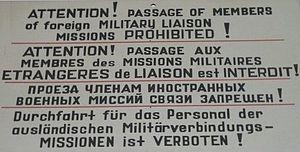
Pancarte à proximité de régions interdites aux missions militaires de liaison. Le même message est écrit en quatre langues
Les missions militaires de liaison ou missions militaires étrangères de liaison ont joué un rôle important dans le recueil de renseignement militaire pendant la guerre froide. Elles ont aussi permis de confirmer qu'aucune des parties signataires ne menait de préparatifs militaires significatifs, ce qui a joué en faveur d'un apaisement. Créées après la Seconde Guerre mondiale à la suite d'accords entre les alliés occidentaux et l'URSS, elles ont inspecté les zones occupées d'Allemagne de 1946 à 1990.